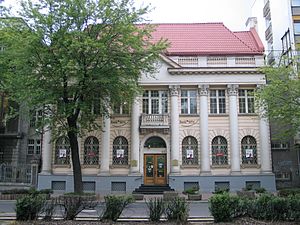
PBKs sæde i Łódź
PBKs sæde ved Tadeusz Kościuszkos allé
PBKs sæde i Łódź ligger ved Tadeusz Kościuszkos allé 63.